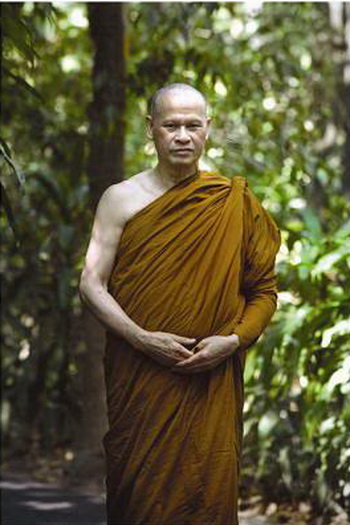
พระอาจารย์เปลี่ยน ปญฺญาปทีโป

พระอาจารย์เปลี่ยน ปญฺญาปทีโป เป็นพระภิกษุฝ่ายอรัญวาสี วัดอรัญญวิเวก (จังหวัดเชียงใหม่)|วัดอรัญญวิเวก สังกัดคณะสงฆ์ธรรมยุติกนิกาย
== ประวัติ ==
=== กำเนิด ===
พระอาจารย์เปลี่ยน ปัญญาปทีโป นามสกุลเดิม วงษาจันทร์ เกิดเมื่อวันที่ 16 พฤศจิกายน พ.ศ. 2476 ตรงกับวันพฤหัสบดี ปีระกา ณ บ้านโคกคอน ตำบลโคกสี อำเภอสว่างแดนดิน จังหวัดสกลนคร บิดาชื่อ กิ่ง มารดาชื่อ อรดี สกุลเดิม จุนราชภักดี บิดามารดาทำการค้าขาย มีฐานะดี คุณตาเป็นกำนันอยู่ที่ตำบลโคกสี ชื่อ ขุนจุนราชภักดี และคุณยายรักท่านมากจึงรับท่านมาเลี้ยงดูตั้งแต่ยังเล็ก ๆ ท่านมีพี่น้องร่วมบิดามารดา 6 คน เป็นผู้ชาย 5 คน ผู้หญิง 1 คน มีชื่อตามลำดับ ดังนี้
# นายสมบิน วงษาจันทร์ (ถึงแก่กรรม)
# นายคำปิ่น วงษาจันทร์ (ถึงแก่กรรม)
# พระอาจารย์เปลี่ยน ปัญญาปทีโป
# นายเหรียญ (วงษาจันทร์) นันตสูตร (ถึงแก่กรรม)
# นางหนูจีน (วงษาจันทร์) ธรรมจิตร (ถึงแก่กรรม)
# นายถวิล วงษาจันทร์ (ถึงแก่กรรม)
=== การศึกษา ===
การศึกษาในระยะแรก ได้เรียนกับคุณตาคุณยายที่บ้าน เพราะระหว่างนั้น เกิดสงครามมหาเอเชียบูรพา (สงครามโลกครั้งที่ 2) ต่อมาได้เข้าเรียนที่โรงเรียนบ้านโคกคอน เรียนจบชั้นประถมศึกษาปีที่ 4 เมื่ออายุ 11 ปี สอบได้ที่หนึ่งในชั้น ท่านมีความประสงค์จะเรียนต่อ แต่มารดาต้องการให้ท่านมาช่วยงานค้าขายของบิดา ท่านจึงต้องปฏิบัติตามความประสงค์ของมารดา
=== การประกอบอาชีพและชีวิตก่อนบวช ===
ในการประกอบอาชีพค้าขายของท่านนั้น ท่านต้องออกเดินทางไปซื้อของถึงจังหวัดอุดรธานี โดยนั่งรถโดยสารบ้าง รถบรรทุกหรือรถขายถ่านบ้าง สินค้าส่วนใหญ่เป็นเครื่องมือเครื่องใช้ทั่วไป เมื่อถึงฤดูทำนาก็จ้างคนมาทำนา แต่ละปีสามารถเก็บเกี่ยวข้าวจากนาได้มาก จึงขยายกิจการไปค้าขายข้าวเปลือกกับโรงสีใหญ่ ๆ ด้วย
หลังจากผ่านการคัดเลือกทหารแล้ว ท่านหันไปสนใจการรักษาคนเจ็บป่วย ได้รับถ่ายทอดวิชาความรู้เรื่องยา การรักษาคนไข้จากหมอประจำอำเภอซึ่งเป็นญาติกัน คุณหมอจึงคิดจะส่งท่านไปเรียนต่อที่โรงพยาบาลจุฬาลงกรณ์ ซึ่งคุณตาก็สนับสนุน แต่มารดาไม่อนุญาต ต้องการให้ท่านดูแลการค้าต่อไป
ในการทำการค้านั้น กิจการต่าง ๆ ดำเนินไปด้วยดี ฐานะการเงินของครอบครัวดี พระอาจารย์เปลี่ยนเป็นผู้ที่มีความรับผิดชอบในการงานสูง ญาติพี่น้องและผู้ใกล้ชิดจึงไว้ใจ ได้พากันนำเงินมาฝากท่านเหมือนหนึ่งเป็นธนาคาร ท่านก็เก็บรักษาให้เขาโดยไม่ได้อะไรตอบแทน ท่านทำให้กับทุกคนด้วยความรักและนับถือเหมือนกับที่เขาวางใจท่าน ส่วนในเรื่องการครองเรือนนั้น ท่านไม่คิดที่จะแต่งงานหรือตกลงใจกับใคร แม้ว่าจะมีเพศตรงข้ามพยายามเข้ามาสนิทสนมด้วยหลายคน
พระอาจารย์เปลี่ยนมีโอกาสดีได้คุ้นเคยกับพระสงฆ์มาตั้งแต่อายุ 11-12 ปี เมื่อทางบ้านมีงานบุญ ท่านจะทำหน้าที่ไปรับพระที่วัด จึงได้เห็นวิธีเดินจงกรมของพระอาจารย์ลี วัดป่าบ้านตาล และเป็นผู้ที่ได้แนะนำให้ไปหาหลวงปู่พรหม จิรปุญฺโญ (ซึ่งบวชเมื่ออายุมากแล้วและติดตามหลวงปู่มั่น ภูริทัตโต ไปปฏิบัติธรรมที่ถ้ำเชียงดาว จังหวัดเชียงใหม่ ได้รับการยกย่องด้านการบำเพ็ญเพียรไม่ท้อถอย) หลวงปู่พรหมได้เดินจงกรมให้ดู และสอนให้เดินด้วย จึงถือได้ว่าหลวงปู่พรหมเป็นพระอาจารย์องค์แรกของพระอาจารย์เปลี่ยน
พระอาจารย์เปลี่ยนได้ศึกษากับพระที่บวชกับหลวงปู่พรหมหลายองค์ ซึ่งสรรเสริญการบวชมาก ทำให้พระอาจารย์เปลี่ยนคิดบวชอยู่ตลอดเวลา เริ่มตั้งแต่อายุ 12 ปี 14 ปี 16 ปี จนถึง 20 ปี แต่มารดาก็ไม่อนุญาตทั้ง ๆ ที่พี่ชาย 2 คนก็บวช แล้วตัวมารดาเองก็ไปวัดถือศีลทุกวันพระ และบางครั้งเดินทางไปกราบนมัสการหลวงปู่มั่น ภูริทัตโตก็ตาม จนกระทั่งบิดาของท่านซึ่งป่วยด้วยวัณโรคถึงแก่กรรมใน พ.ศ. 2497 และอีก 5 ปีต่อมาคุณลุงก็ถึงแก่กรรมอีกคนหนึ่ง พระอาจารย์เปลี่ยนจึงใช้ความพยายามขอบวชอีกครั้งหนึ่งเพื่อทดแทนพระคุณพ่อแม่เหมือนกับพี่ชายทั้ง 2 คน เพราะยังไม่เคยบวชเลย ขณะนั้นพี่ชายได้สึกออกมาประกอบอาชีพแล้ว มารดาและคุณตาทนการรบเร้าของพระอาจารย์ไม่ไหว จึงอนุญาตให้บวชแค่เพียง 7 วัน
ครั้นทำการฌาปนกิจศพคุณลุงแล้ว วันรุ่งขึ้นท่านก็ถือโอกาสเข้าวัดเพื่อเตรียมตัวบวช หัดขานนาคพร้อมกับคนอื่นซึ่งมาอยู่วัดถือศีลอีก 2 คน ฝึกสวดมนต์เจ็ดตำนานได้เกือบหมดเล่ม ใช้เวลา 40 วัน มีพระอาจารย์สุภาพ ธัมมปัญโญ เป็นครูผู้ฝึกสอน
=== การบวช ===
พระอาจารย์เปลี่ยนเข้าพิธีอุปสมบทที่วัดธาตุมีชัย บ้านโคกคอน ตำบลโคกสี อำเภอสว่างแดนดิน จังหวัดสกลนคร เมื่อวันที่ 31 มีนาคม พ.ศ. 2502 พระอุปัชฌาย์ชื่อ พระครูอดุลย์สังฆกิจ พระกรรมวาจาจารย์ชื่อ พระครูพิพิธธรรมสุนทร ได้ฉายาว่า ปัญญาปทีโป
เนื่องจากวัดธาตุมีชัยเป็นวัดฝ่ายมหานิกาย ดังนั้น เมื่อพระอาจารย์เปลี่ยนบวชแล้วจึงย้ายไปอยู่วัดทุ่งสว่าง บ้านโคกคอน ต.โคกสี อ.สว่างแดนดิน จ.สกลนคร ท่านมีความสบายกายสบายใจมากเพราะได้ปล่อยวางภาระต่าง ๆ ตั้งแต่การรับผิดชอบเงินทองจำนวนมาก ทั้งของท่านเองและเงินฝากของผู้อื่น ความกังวลในการค้าขายให้กับครอบครัวและญาติพี่น้อง รวมทั้งการดูแลรักษาไร่นา วัวควาย และทรัพย์สมบัติอื่น ๆ ที่ท่านแบกอยู่ผู้เดียวมาตั้งแต่อายุ 12 ปี ครั้นบวชได้ 18 วัน โยมมารดาก็ขอให้ท่านสึก เพราะเลยกำหนดเวลาที่อนุญาตแล้ว แต่ด้วยความฝักใฝ่ในการศึกษาธรรมะของท่าน จึงได้ขอโยมมารดาบวชต่อให้ครบ 1 พรรษา
== แสวงโมกขธรรม ==
ด้วยความมุ่งมั่นของพระอาจารย์เปลี่ยนที่จะศึกษาธรรมะให้ถึงจุดหมายปลายทางของศาสนา ท่านจึงพยายามบ่ายเบี่ยงโยมมารดาในการสึกและหนีออกไปธุดงค์ตามจังหวัดต่าง ๆ เพื่อแสวงหาโมกขธรรม และได้พบกับพระอาจารย์ที่ได้ยินกิตติศัพท์ ทั้งภาคอีสาน ภาคใต้ และภาคเหนือ แต่ที่พระอาจารย์เปลี่ยนอยู่ฝึกปฏิบัติธรรมด้วยนาน ๆ และรับใช้ใกล้ชิดอย่างสนิทสนมคือ หลวงปู่พรหม จิรปุญฺโญ หลวงปู่เทสก์ เทสรังสี หลวงปู่ตื้อ อจลธมฺโม และ หลวงปู่แหวน สุจิณโณ ส่วนองค์อื่น ๆ เช่น อาจารย์จวน กุลเชฏโฐ หลวงปู่ขาว อนาลโย หลวงปู่คำดี ปภาโส หลวงปู่ชอบ ฐานสโม พระสุธรรมยานเถร (อินถา อินฺทจกฺโก) หลวงปู่สาม อกิญฺจโน พระอุดมสังวรวิสุทธิเถร (วัน อุตฺตโม) หลวงปู่แว่น ธนปาโล หลวงพ่อผาง จิตฺตคุตฺโต พระอาจารย์ที่ท่านได้พบนั้นต่างมีเมตตาเทศน์อบรม ทำให้ท่านมีความก้าวหน้าในการปฏิบัติธรรมยิ่งขึ้นไปเป็นลำดับ
พระอาจารย์เปลี่ยนเป็นเจ้าอาวาสวัดอรัญญวิเวก อำเภอแม่แตง จังหวัดเชียงใหม่ ตั้งแต่ปี พ.ศ. 2509 เป็นต้นมาจนกระทั่งปัจจุบัน ท่านมีลูกศิษย์มากมายที่ติดตามและฝึกปฏิบัติตามแนวทางของท่าน พระอาจารย์เปลี่ยนได้รับการยอมรับในหมู่นักปฏิบัติว่าเป็นพระป่ากรรมฐานผู้เคร่งครัดในธรรมวินัย มีความเพียรอันยิ่งในการปฏิบัติ เป็นพระสุปฏิปันโนและเป็นพระแท้ที่เปี่ยมด้วยความเมตตา ท่านเขียนหนังสือหลายเล่มเพื่อถ่ายทอดธรรมะต่อสาธุชนแบบไม่มีค่าใช้จ่าย ธรรมบรรยายของท่านนั้นล้วนเป็นสิ่งที่ถูกต้องตรงจริตของผู้ฟังและสามารถนำไปใช้ในการพัฒนาการปฏิบัติของตนเองได้เป็นอย่างดี การสอนของพระอาจารย์เปลี่ยนที่สำคัญนั้นมุ่งเน้นการปฏิบัติที่นำไปสู่นิพพานซึ่งเป็นจุดหมายปลายทางของการปฏิบัติในพระพุทธศาสนา
== มรณภาพ ==
ไฟล์:Wiharn.jpg|right|thumb|300px|พระวิหาร วัดอรัญญวิเวก (บ้านปง) ตำบลอินทขิล อำเภอแม่แตง จังหวัดเชียงใหม่พระอาจารย์เปลี่ยน ปัญญาปทีโป ได้ละสังขารอย่างสงบ เมื่อวันพฤหัสบดีที่ 15 กุมภาพันธ์ พ.ศ. 2561 เวลา 15.03 น. อายุ 84 ปี 59 พรรษา มีพิธีพระราชทานเพลิงศพเมื่อวันเสาร์ที่ 16 กุมภาพันธ์ พ.ศ. 2562 ณ วัดอรัญญวิเวก (จังหวัดเชียงใหม่)|วัดอรัญญวิเวก อำเภอแม่แตง จังหวัดเชียงใหม่
== หนังสือของพระอาจารย์เปลี่ยน ==
หนังสือของพระอาจารย์เปลี่ยน มีดังนี้
* อริยทรัพย์ ๗ อย่าง
* สัปปุริสธรรม ๗ อย่าง
* พระอาจารย์เปลี่ยน ปัญญาปทีโป ประวัติส่วนตัว การจำพรรษา และการออกธุดงค์
* ประวัติโดยย่อ วัดอรัญญวิเวก บ้านปง
* การถวายสิ่งของแด่พระภิกษุสงฆ์ที่ญาติโยมควรปฏิบัติ
* ตายแล้วไปไหน
* มรณานุสติ
* เมตตาธรรมค้ำจุนโลก
* ขันติ - ความอดทน
* จิตตภาวนา
* ทางปฏิบัติไปสู่ความสงบ
* ทางปฏิบัติไปสู่ความสว่าง
* กิเลส
* ความโกรธ
* มรรค ๘ ขันธ์ ๕ และไตรลักษณ์
* มองดูตนเอง
* สติ-สัมปชัญญะ
* สติปัฏฐานสี่
* ไม่รู้จักความพอดี มีความทุกข์ รู้จักความพอดี มีความสุข
* ทำบุญอย่างไรจึงได้บุญมาก
* กรรมสนองกรรม
* อภัยทาน
* ถาม-ตอบปัญหาธรรมะ
== อ้างอิง ==
* วัดอรัญญวิเวก
* พระอาจารย์เปลี่ยน ปัญญาปทีโป - เสียงธรรม : เว็บไซต์ธรรมะไทย
* เสียงธรรม : หลวงพ่อเปลี่ยน ปัญญาปทีโป
* ประวัติพระอาจารย์ เปลี่ยน ปัญญาปทีโป
หมวดหมู่:ภิกษุในสังกัดคณะสงฆ์ธรรมยุติกนิกาย
หมวดหมู่:ภิกษุจากจังหวัดสกลนคร
หมวดหมู่:บุคคลจากอำเภอสว่างแดนดิน
หมวดหมู่:ภิกษุจากจังหวัดเชียงใหม่